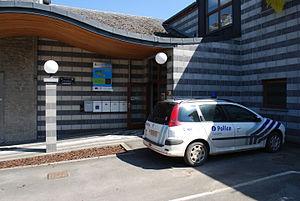
Vue de Ferrières.
La police belge est le nom officiel des services de police en Belgique.